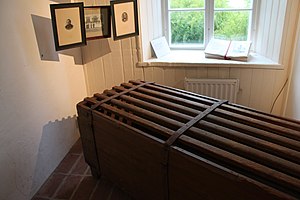
Dårekiste
Svensk dårkista udstillet i Hospitalsmuseet i Vadstena i Sverige. «Dårekiste» var oprindelig en burlignende kiste, men betegnelsen blev fra 1600-tallet også brugt om tugthus og fattighus. Senere betegnet det større anlæg for urolige sindssyge. Vadstena hospital skal have haft tre afdelinger for dårer: helbredelige, uhelbredelige og «idioter» fra overklassen.[1]
En dårekiste var i ældre tid en burlignende kiste med ribber, eller et aflukke af tømmerværk, hvori man indespærrede sindssyge. Senere også en fængselscelle, hvor den forvarede farlige sindssyge. Begrebet blev fra 1600-tallet også brugt om isolering af vanskelige fanger og beboere i tugthus og fattighus.